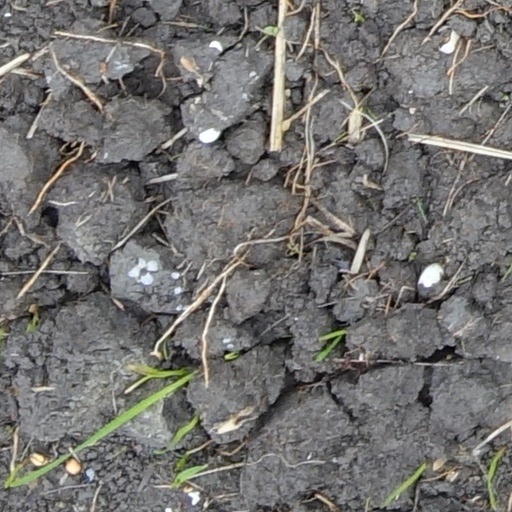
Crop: wheat